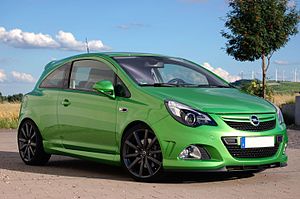
Opel Corsa D / Facelift
Opel Corsa D er en minibil bygget af Opel siden sommeren 2006, som afløste forgængeren Corsa C.